Russell Short

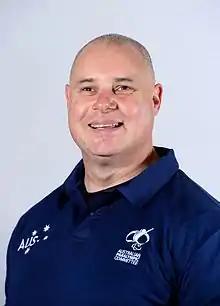
2016 Australian Paralympic team portrait of Short

Russell Luke Short, OAM (born 7 May 1969) is an Australian legally blind athlete, who has competed at eight Paralympics from 1988 to 2016 and won six gold, two silver and four bronze medals at the Games. He competes in discus, javelin, and shot put.